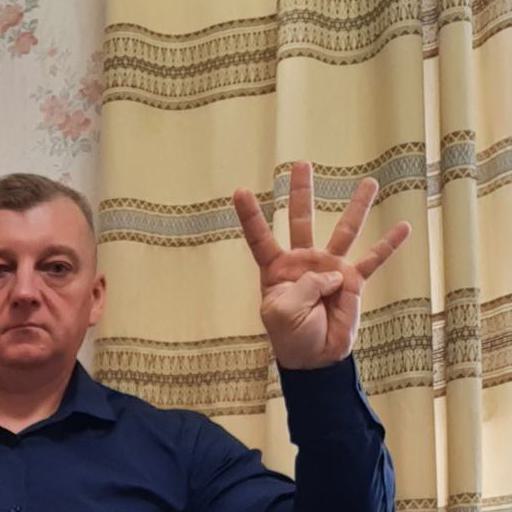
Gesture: four